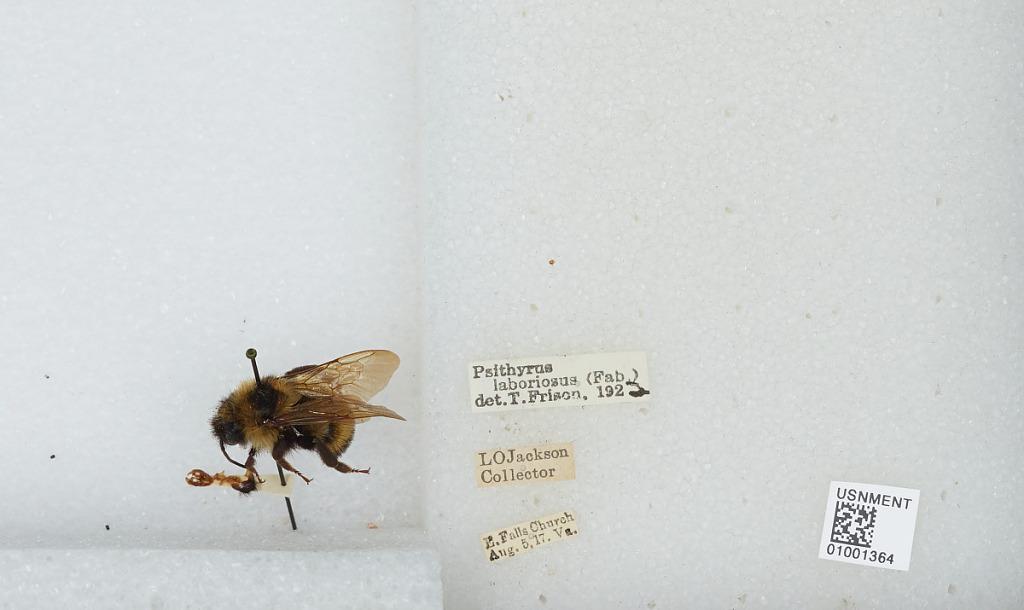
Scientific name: Bombus (Psithyrus) citrinus (Smith)
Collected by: L. Jackson
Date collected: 1917-8-5
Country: United States
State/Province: Virginia
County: Arlington
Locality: East Falls Church
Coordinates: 38.8858, -77.1569
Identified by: Frison, T.